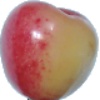
Label: Cherry Rainier 1